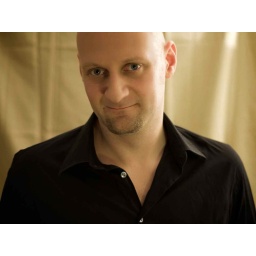
Everybody needs one good black shirt in their wardrobe.